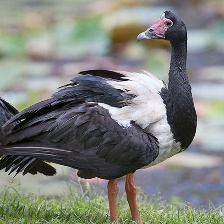
Species: MAGPIE GOOSE
Scientific name: ANSERANAS SEMIPALMATA
ImageNet parent category: goose